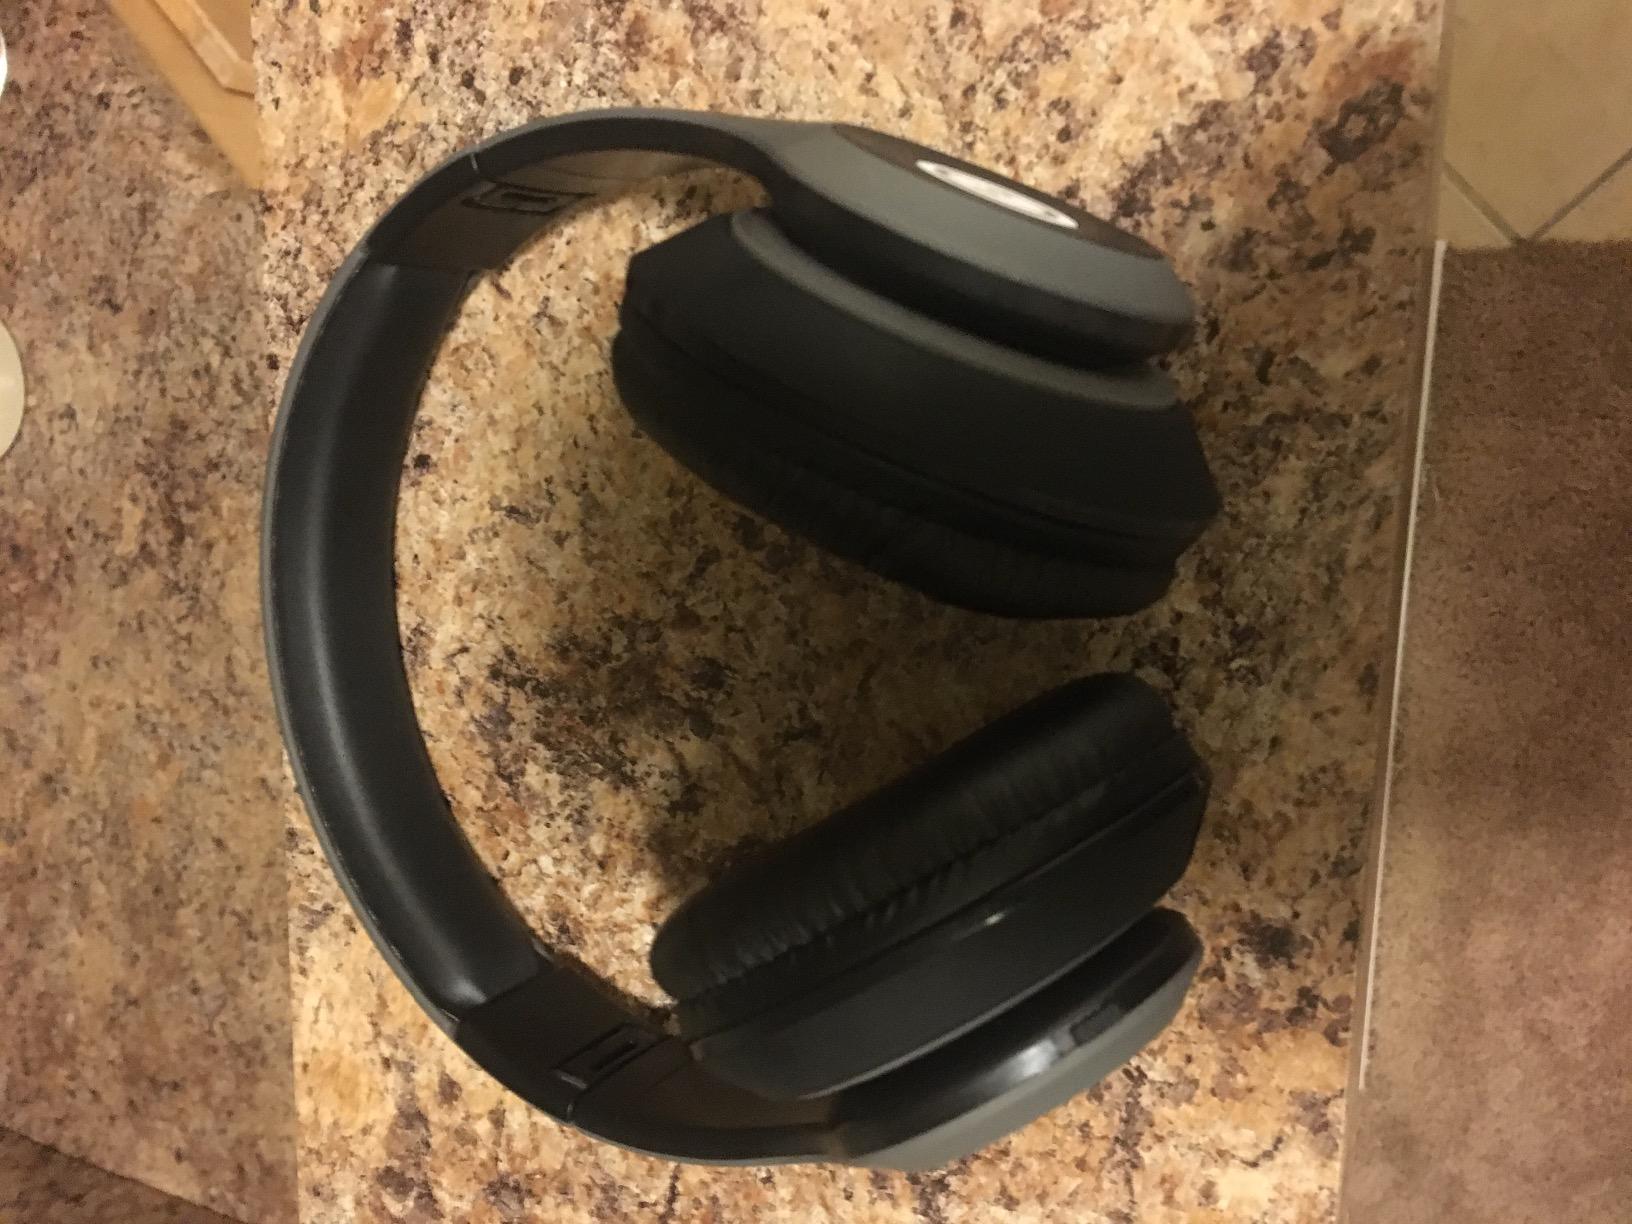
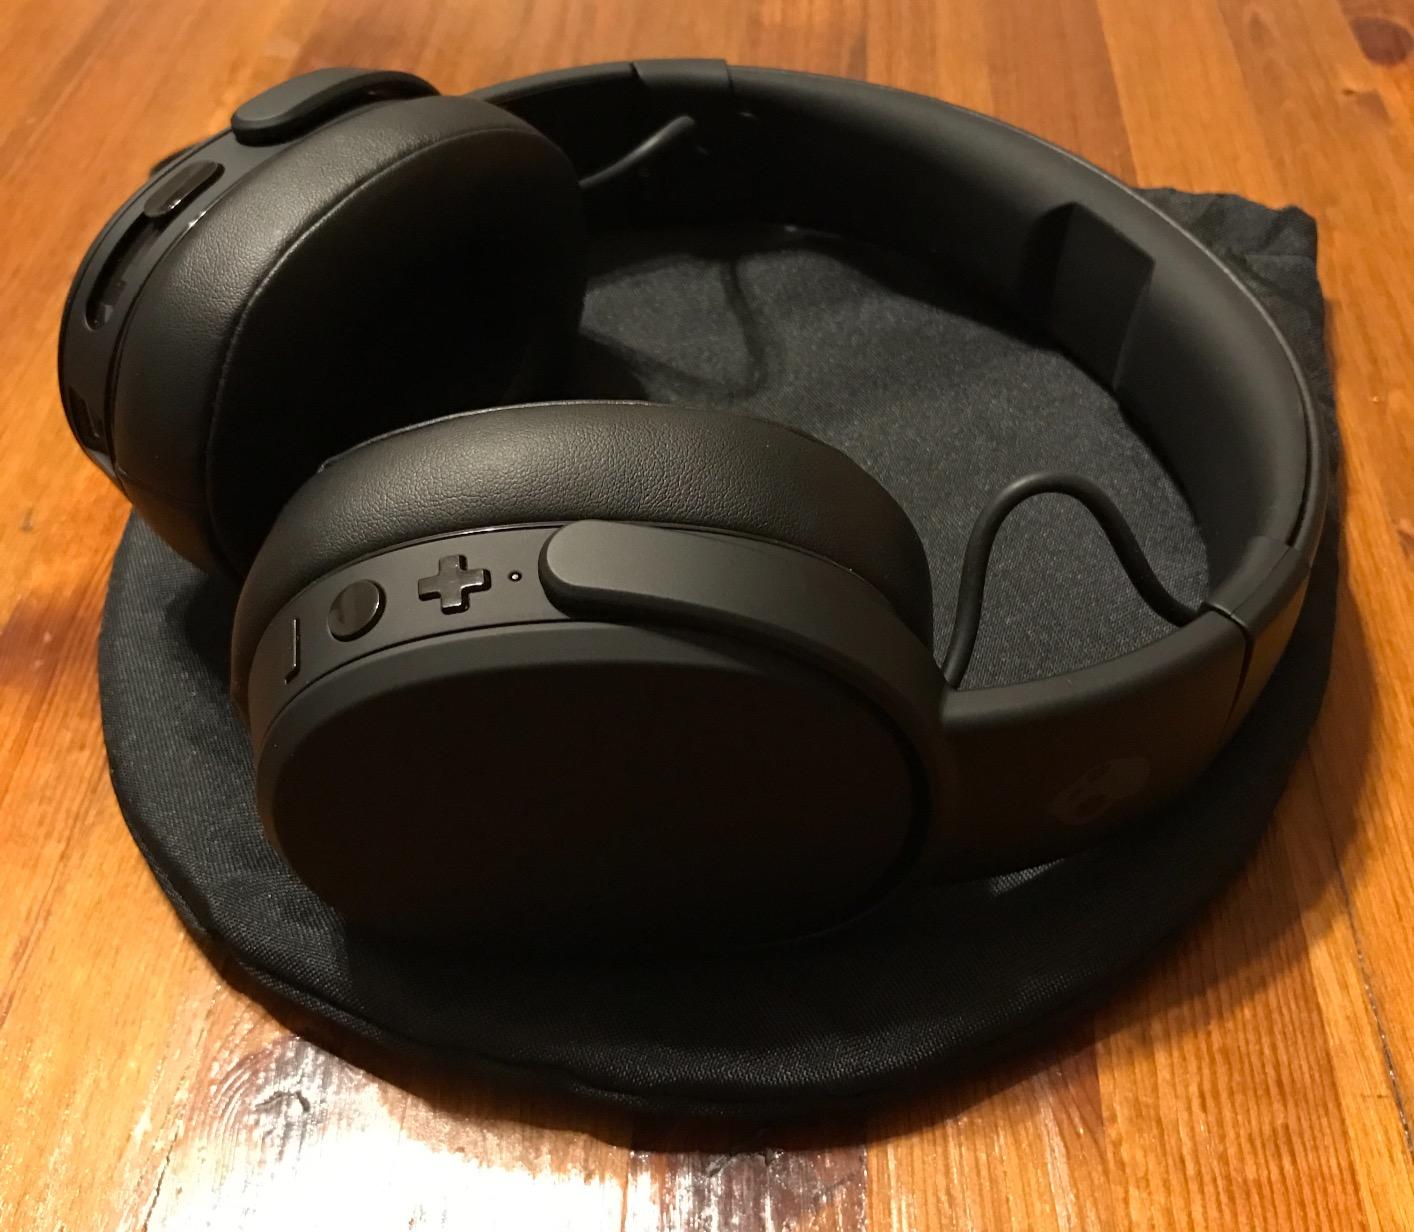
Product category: headphones
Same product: no